Mirepoix, Ariège

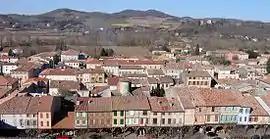
A general view of Mirepoix

Mirepoix (supposedly from "mira peis", meaning "see the fish") is a commune in the Ariège department in southwestern France.